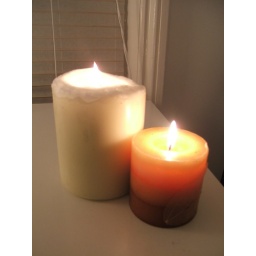
Getting myself in the mood with some candle ambience. Boys like candles too.